Digital humanities

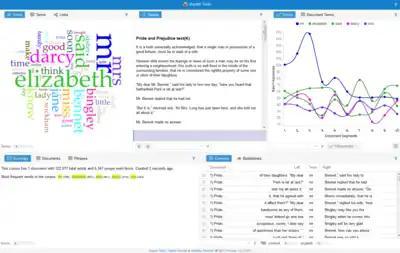
Example of a textual analysis program being used to study a novel, with Jane Austen's "Pride and Prejudice" in Voyant Tools

Digital humanities (DH) is an area of scholarly activity at the intersection of computing or digital technologies and the disciplines of the humanities. It includes the systematic use of digital resources in the humanities, as well as the analysis of their application. DH can be defined as new ways of doing scholarship that involve collaborative, transdisciplinary, and computationally engaged research, teaching, and publishing. It brings digital tools and methods to the study of the humanities with the recognition that the printed word is no longer the main medium for knowledge production and distribution.